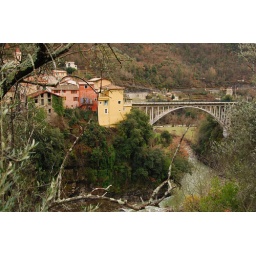
A bridge over the river Vesubie and the village St Jean-la-Riviere, Alps Maritimes region France